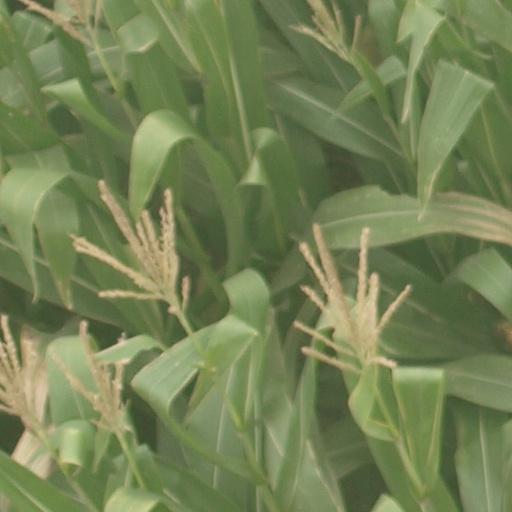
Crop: maize; corn